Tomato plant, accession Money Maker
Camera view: bottom (45 deg); turntable rotation: 330 degrees
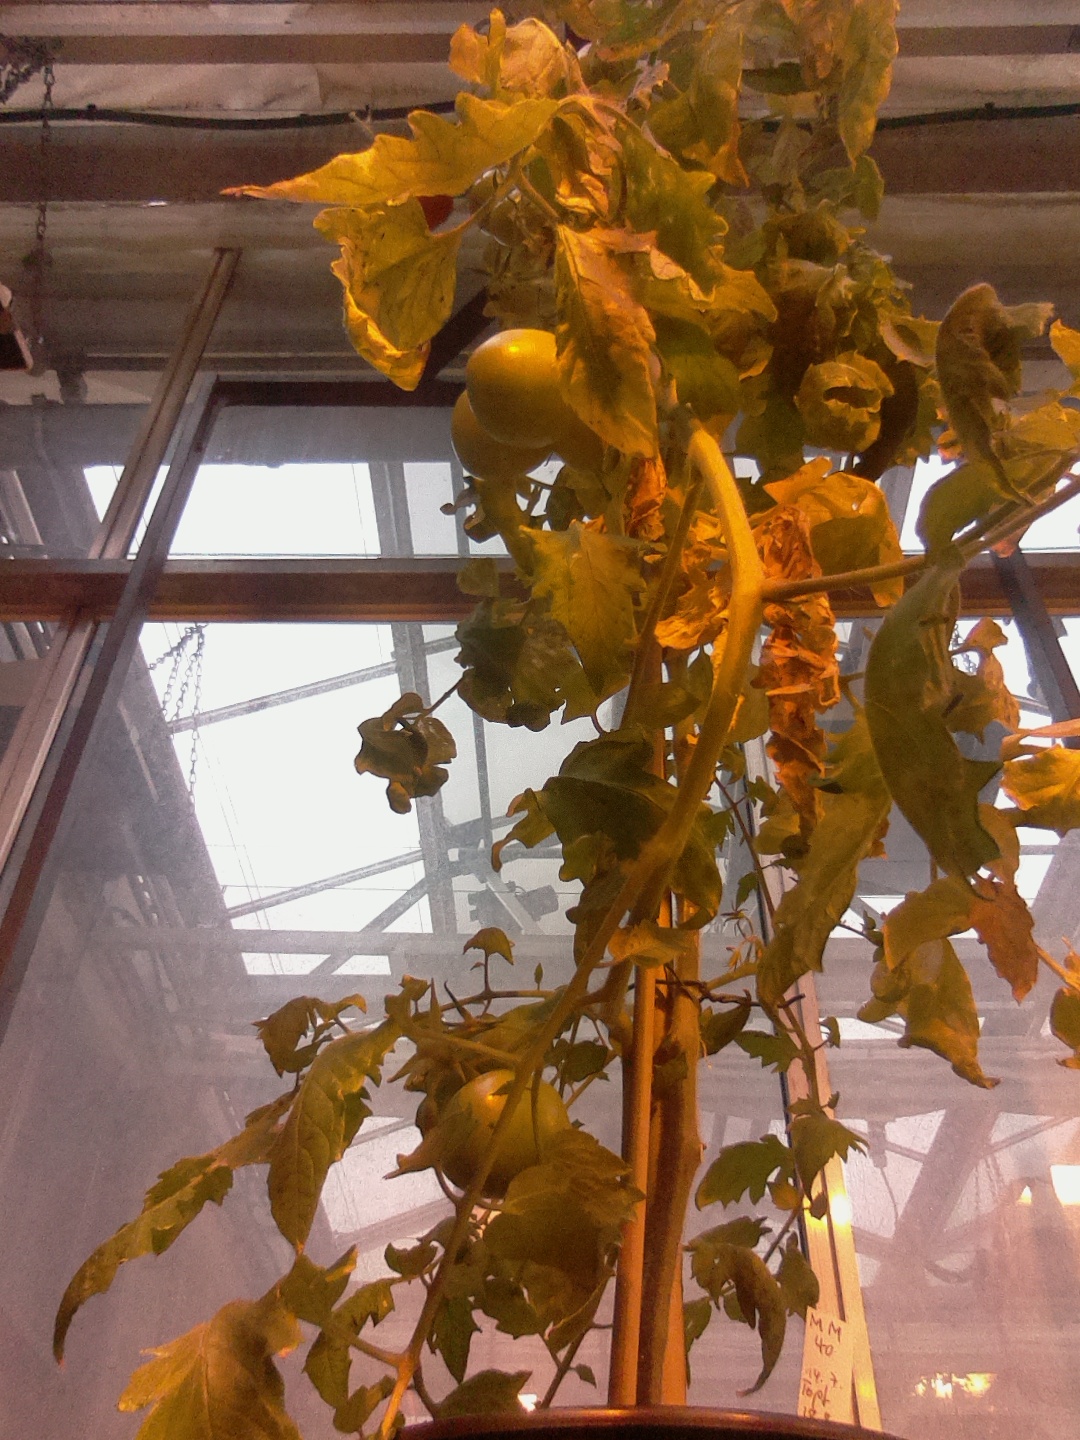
BBCH growth stage 81: 10%-20% of fruits show typical fully ripe color